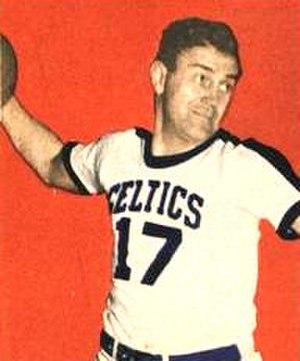
Jack « Dutch » Garfinkel est un joueur de basket-ball américain.